Rourkela

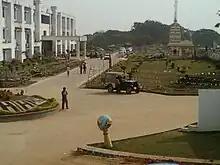

Rourkela is one of the educational, technical and medical research hub of Western Odisha and even students from all parts of Odisha and some parts of neighboring states Bihar, Jharkhand and West Bengal come here to pursue higher education. city houses many English medium schools which provide CBSE and ICSE certificates to their students.